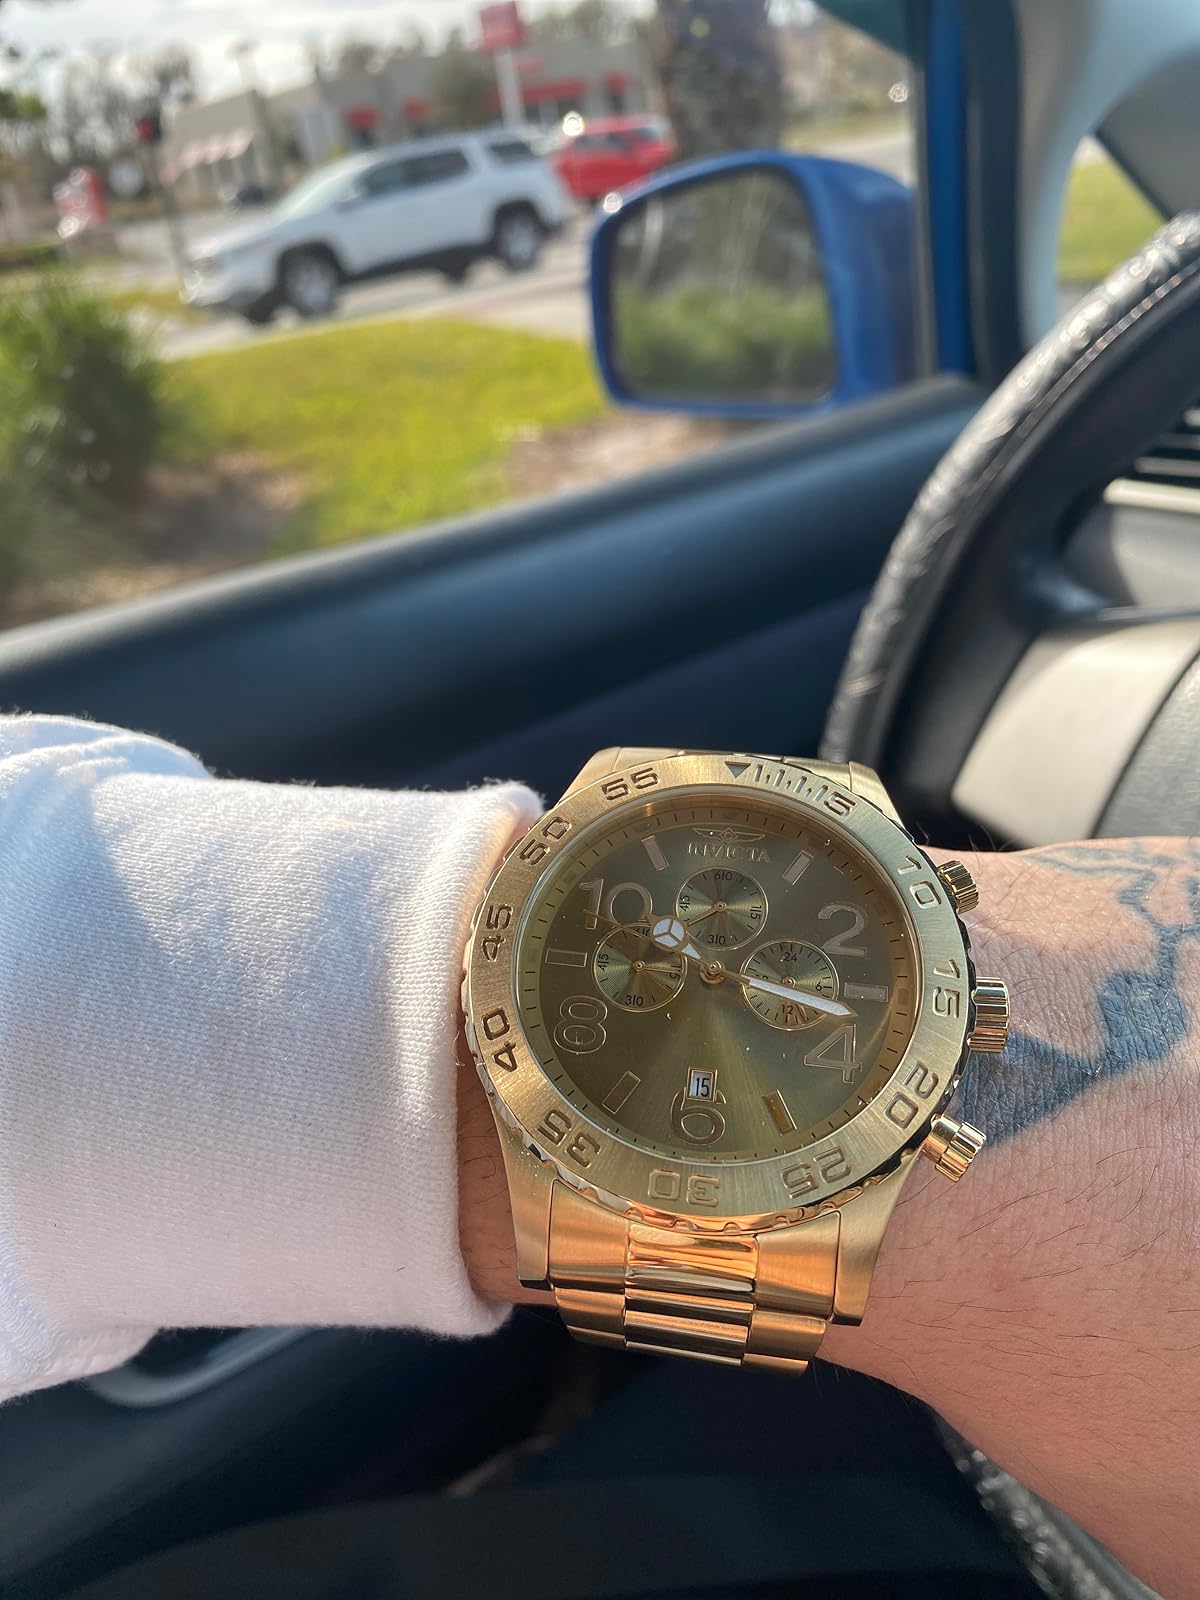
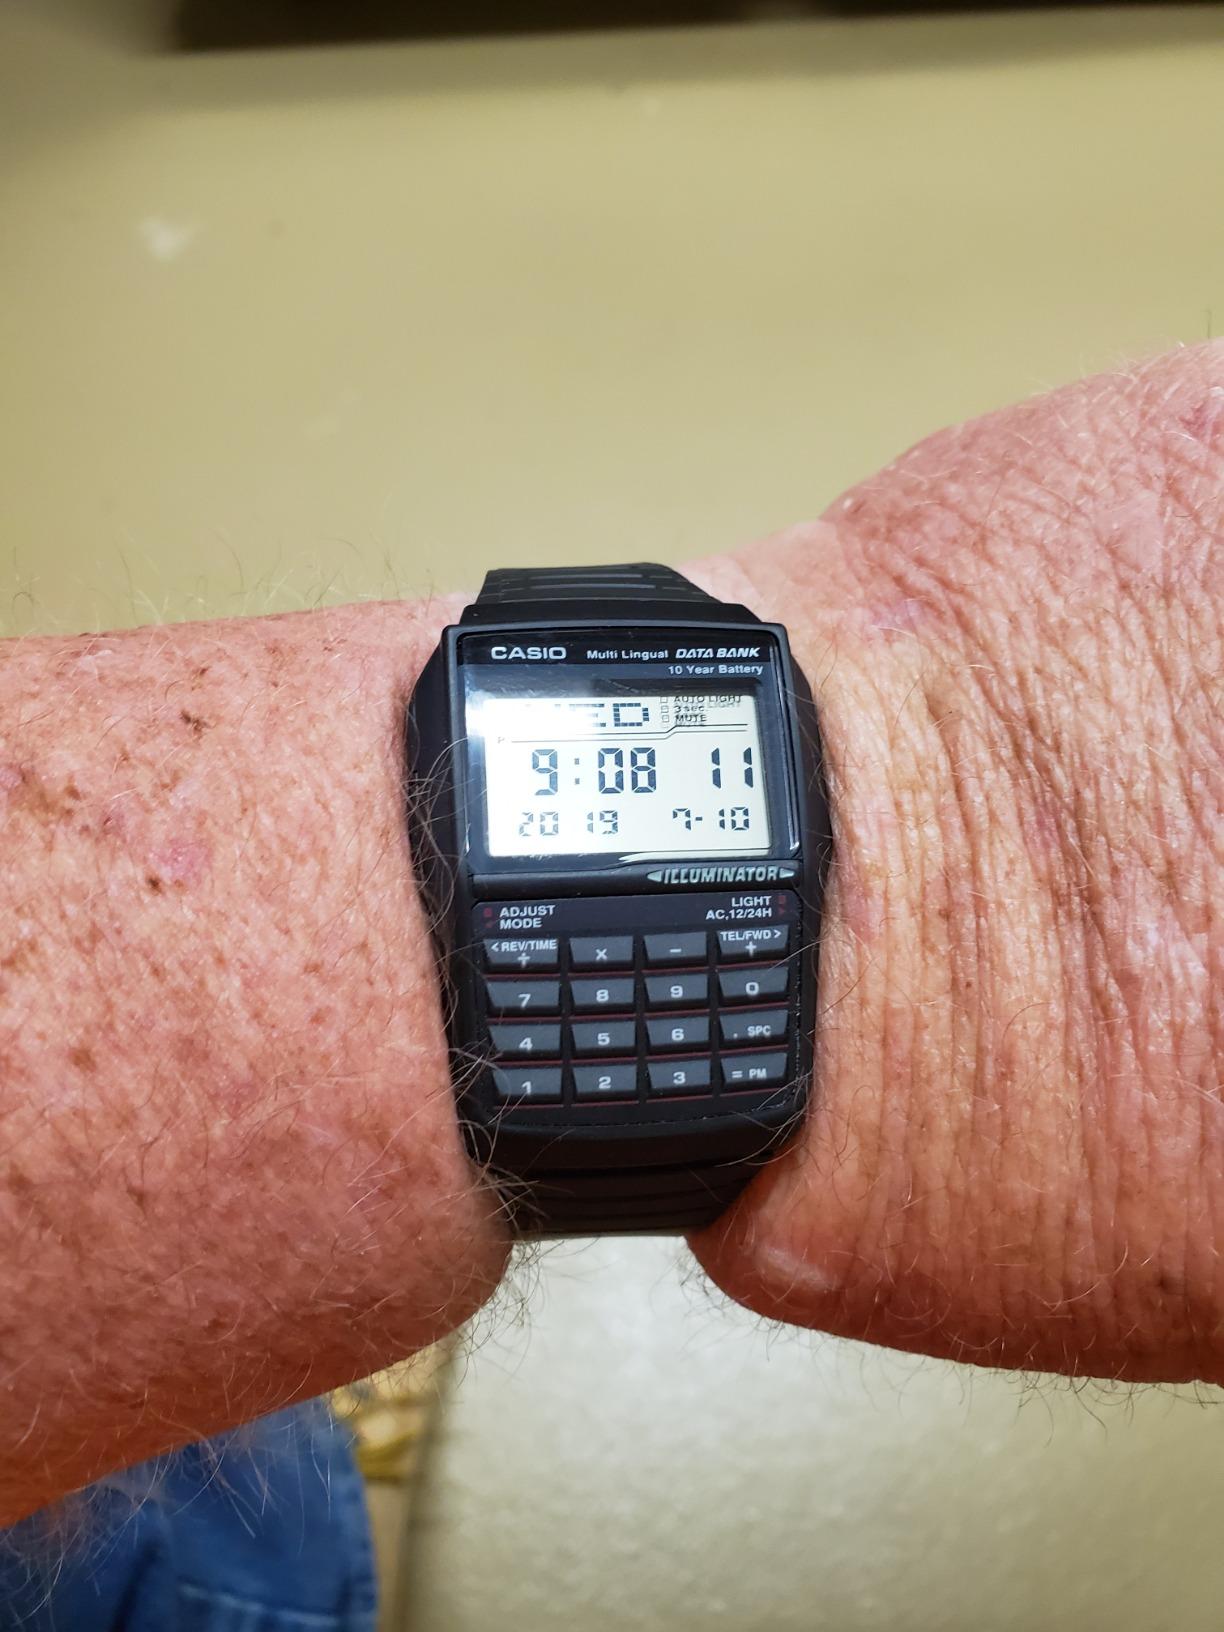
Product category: accessories_watch
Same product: no